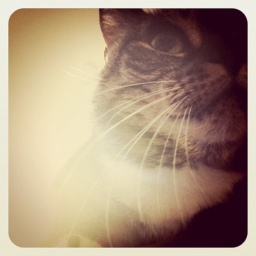
Tossan in front of the kitchen table lamp